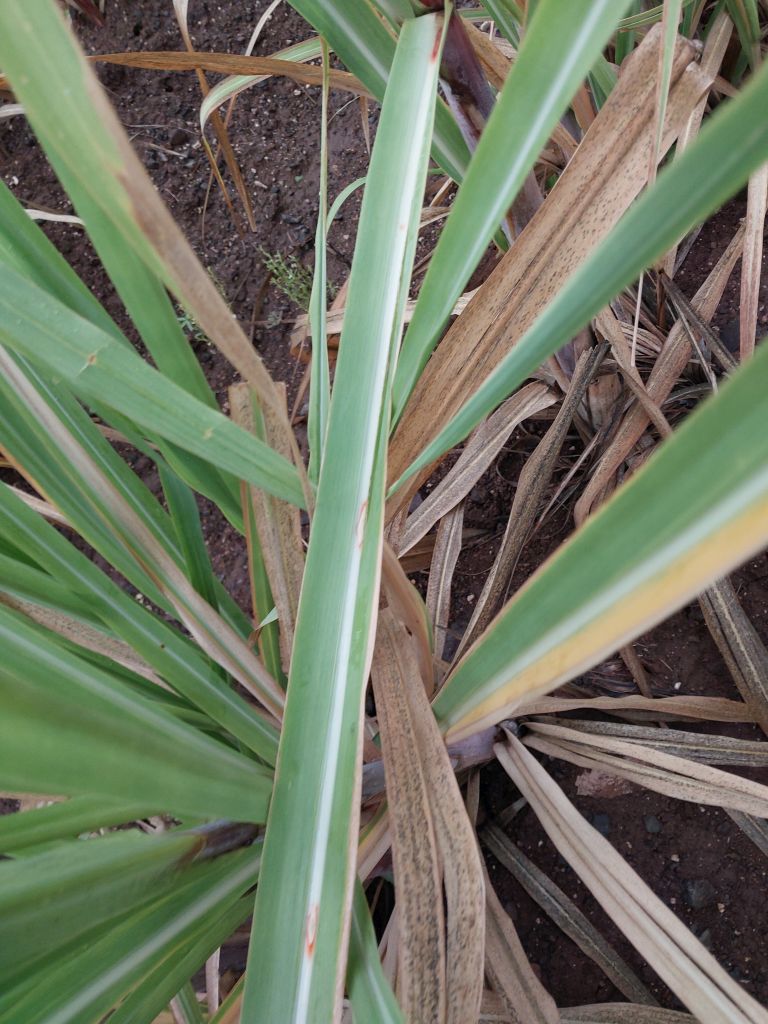
Label: Brown Spot